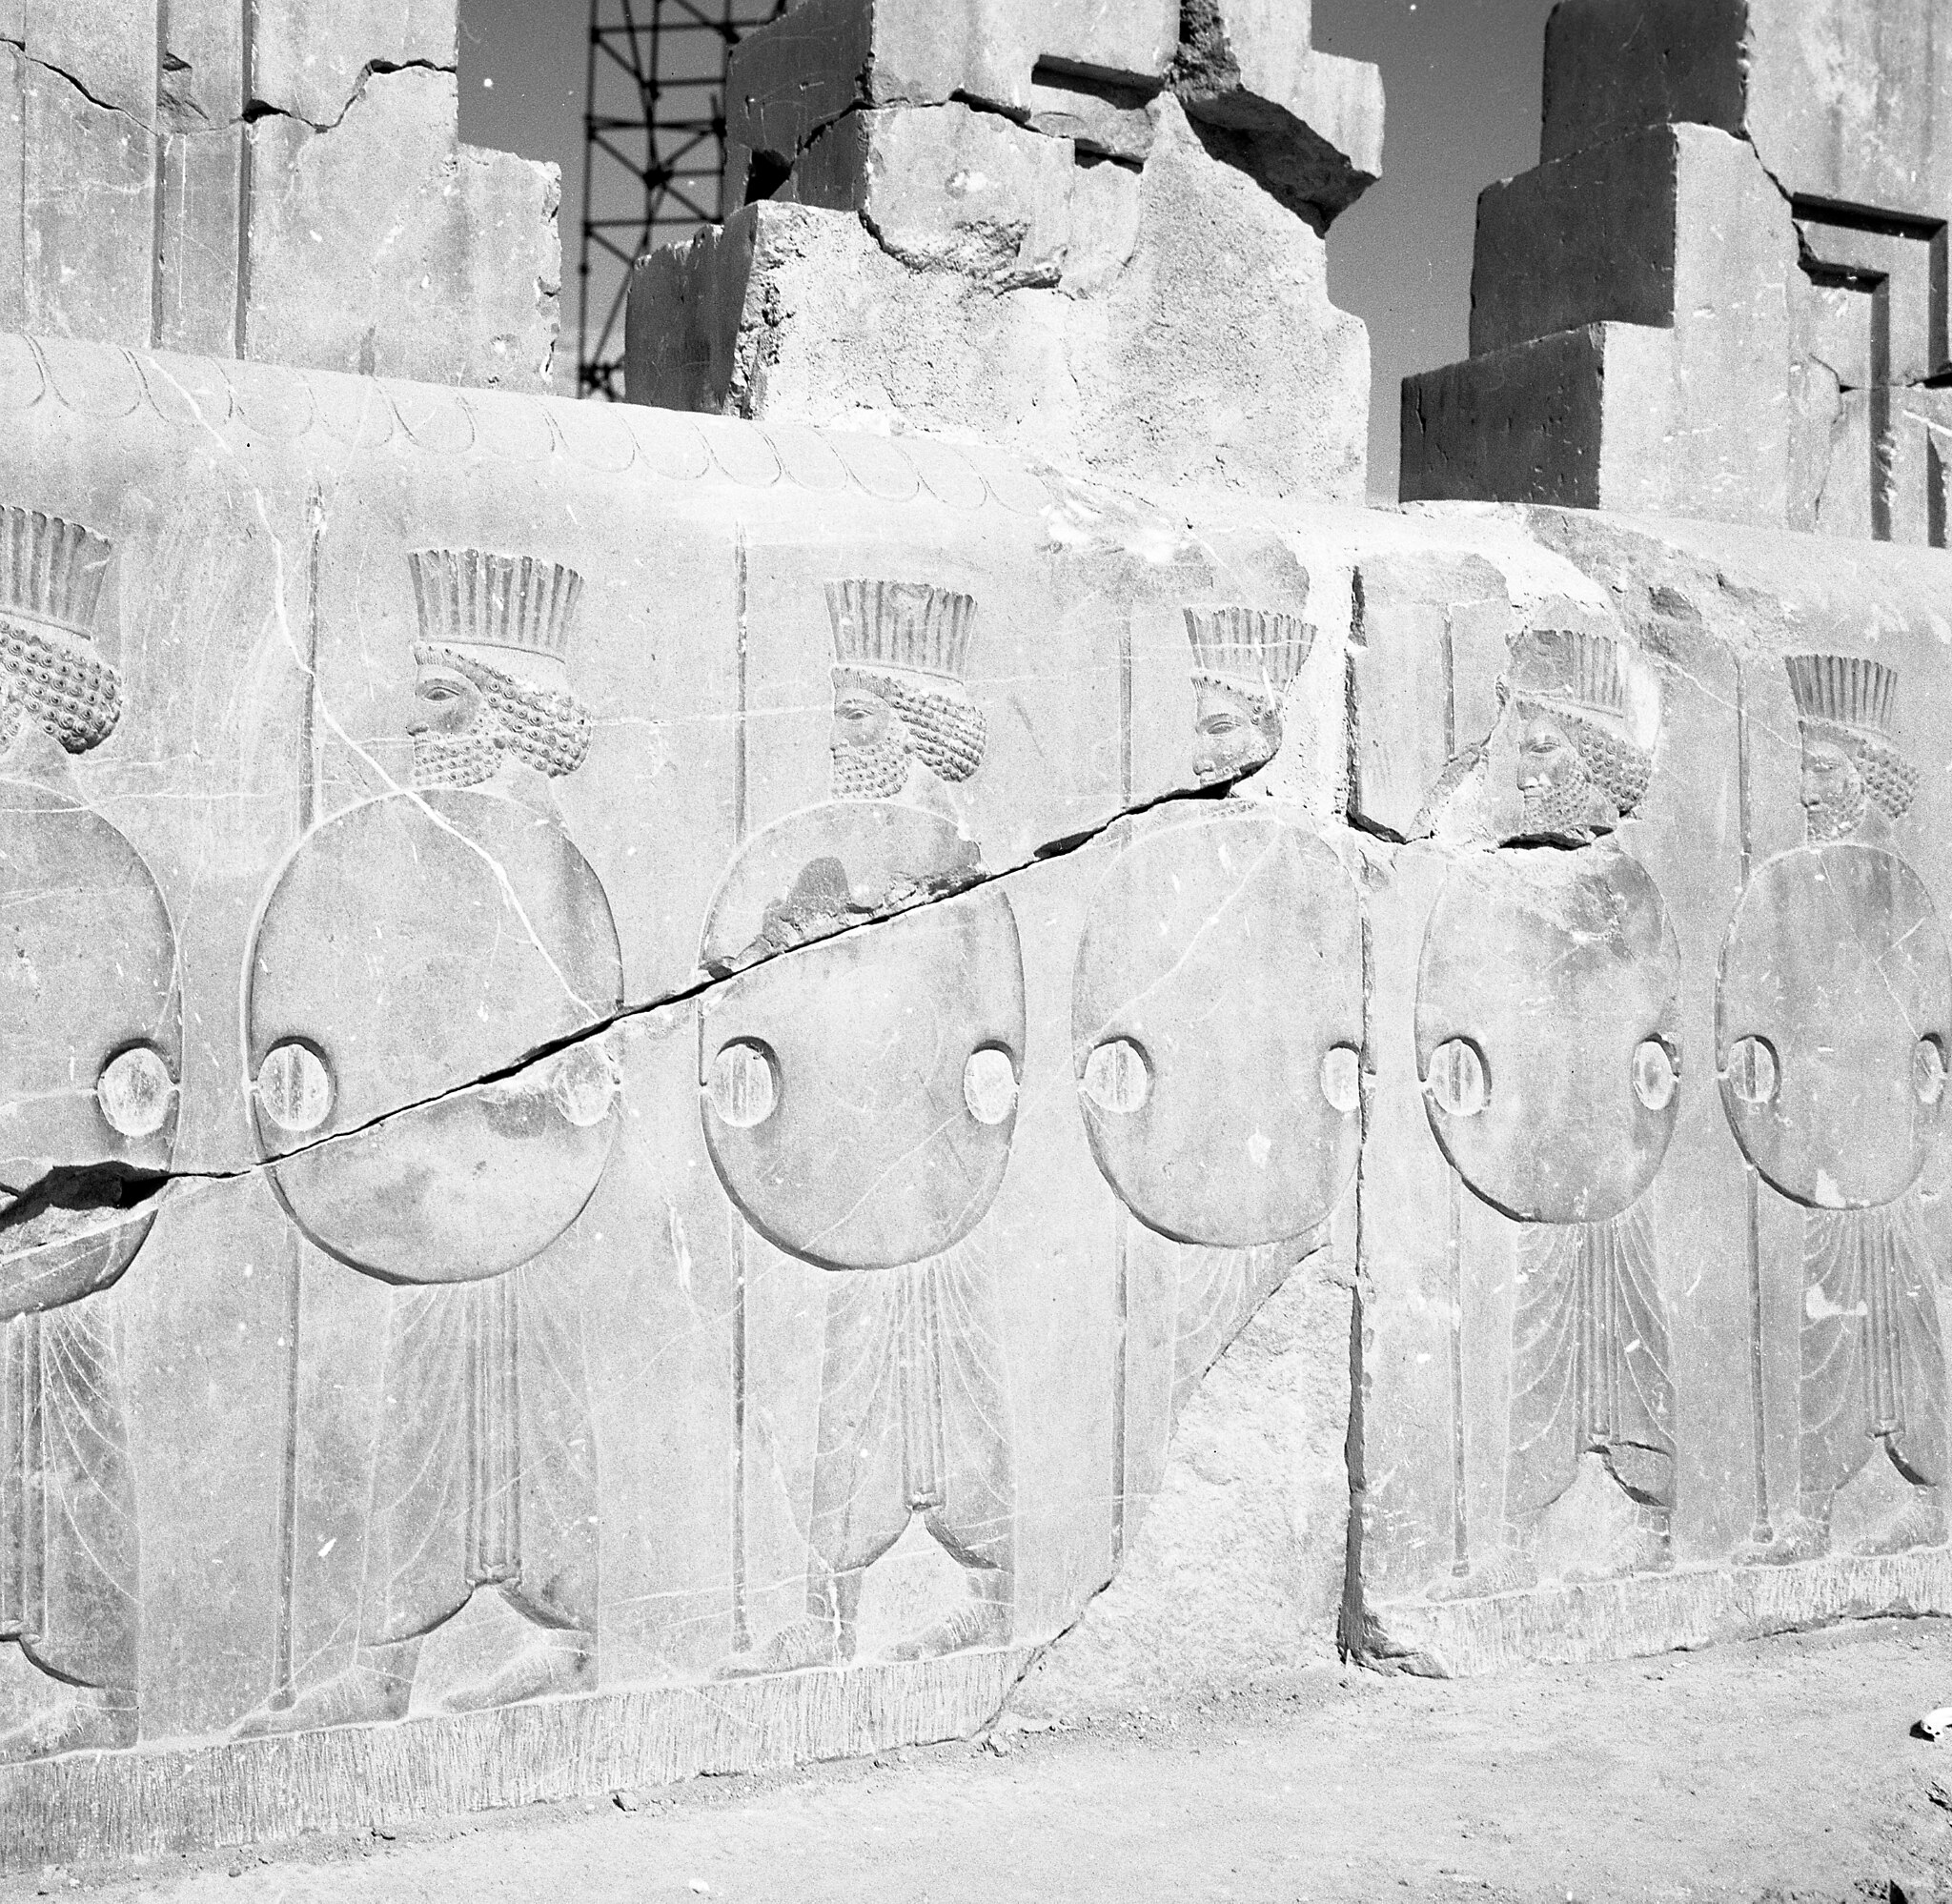
Title: חורבות פרספוליס
Description: Persepolis (Iran) Antiquities
Date: 1968
Categories: Meitar Collection, Items with VRTS permission confirmed, Information field template with formatting, Pages with complex technique templates, Files from the National Library of Israel, Reliefs of Achaemenid warriors in Persepolis, 1968 in Persepolis, Photographs by Benno Rothenberg